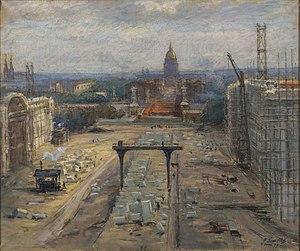
Charles Georges Théophile François René Souillet né à Tours le 26 novembre 1861 et mort à Paris le 13 janvier 1947 est un peintre français.